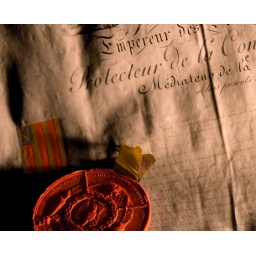
Diploma met de toekenning van een nieuw Mechels stadswapen gegeven door Napoleon in 1810